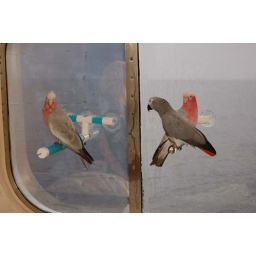
african grey and two rosie cockatoos in the window of the cruise ship